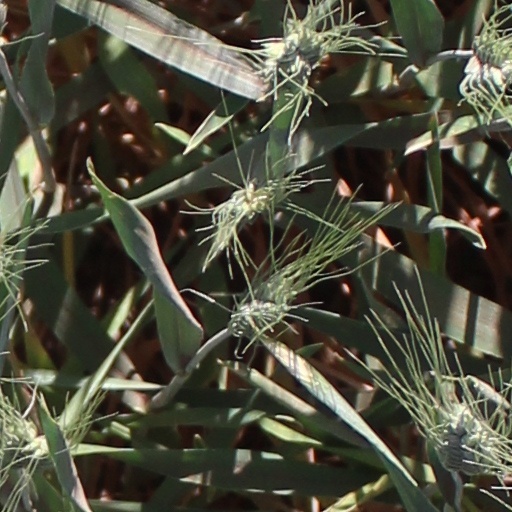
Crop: wheat